Hownsgill Viaduct

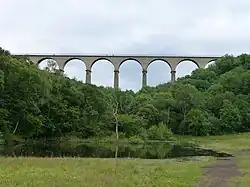
Hownsgill Viaduct, August 2012

The construction tender was won by John Anderson, who started works in 1857, with created to enable the workers to access the site. Three million white firebricks were used in the structure, with sandstone Ashlar dressings, and iron railings along the platform. The completed single-track bridge opened in 1858, long and at maximum high, spanned by twelve wide arches on slender triple-tiered piers, with arched recesses in three layers on each side.